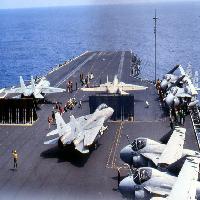
Weather: sun or clear